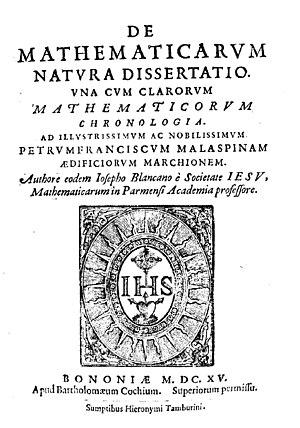
Giuseppe Biancani, né le 8 mars 1566 à Bologne et décédé le 7 juin 1624 à Parme, est un prêtre jésuite italien, astronome, sélénographe et mathématicien de renom.